Ahegao

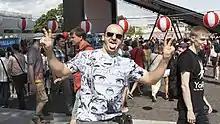
A man wearing an T-shirt

In 2015, an image by the hentai artist Hirame depicting various anime characters with the "ahegao" face circled the internet. Later that year, the pictures appeared on clothing. In May 2017, such images started appearing in western fashion, the clothes depicting among other works an image from the hentai "Danke Dankei Revolution" by Asanagi. This version is now sold by English-language hentai publisher FAKKU.